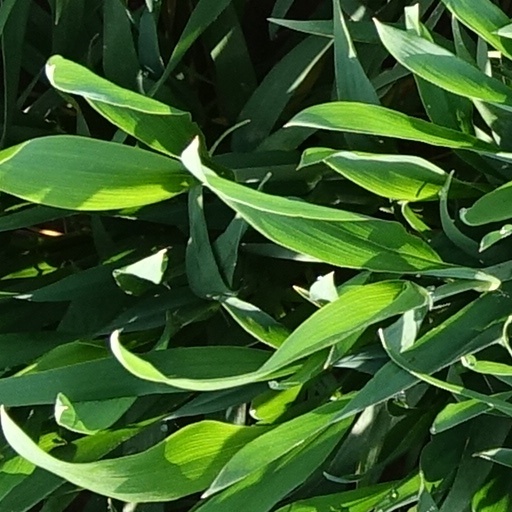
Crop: wheat